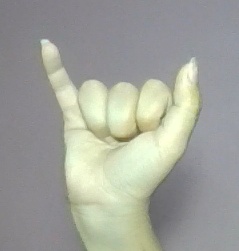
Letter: ya